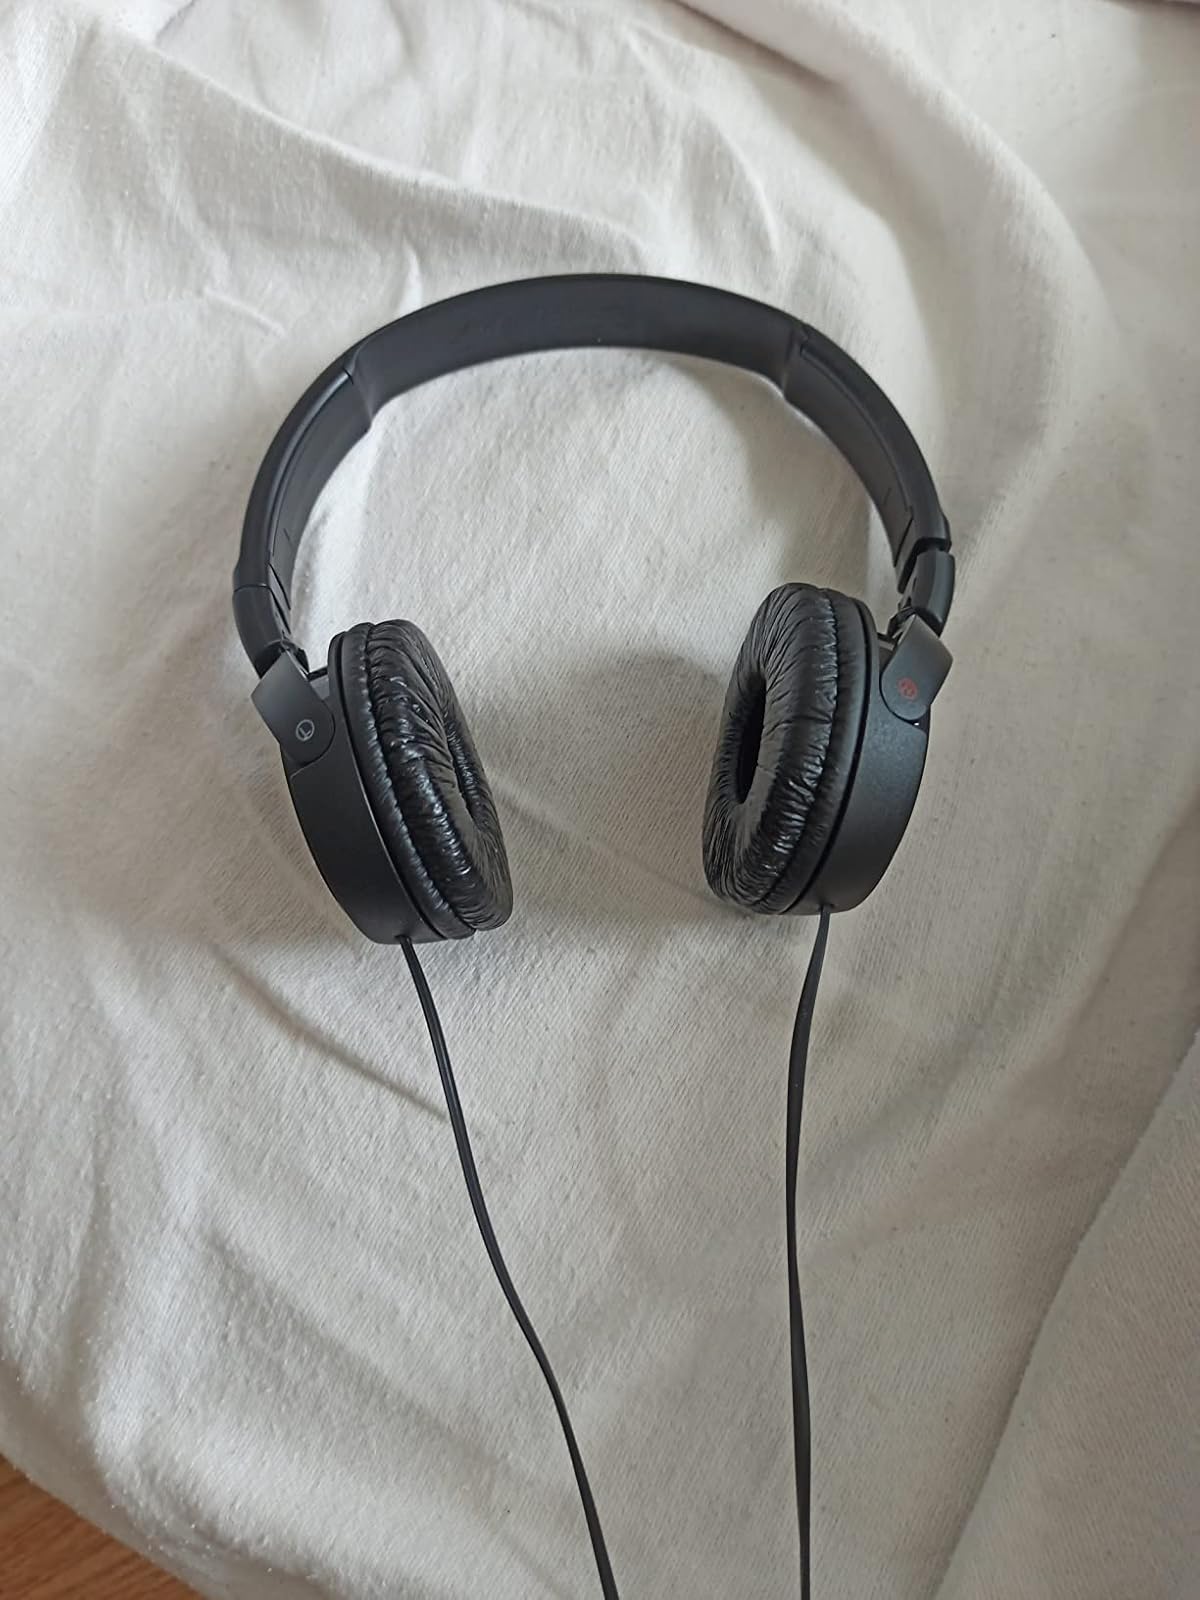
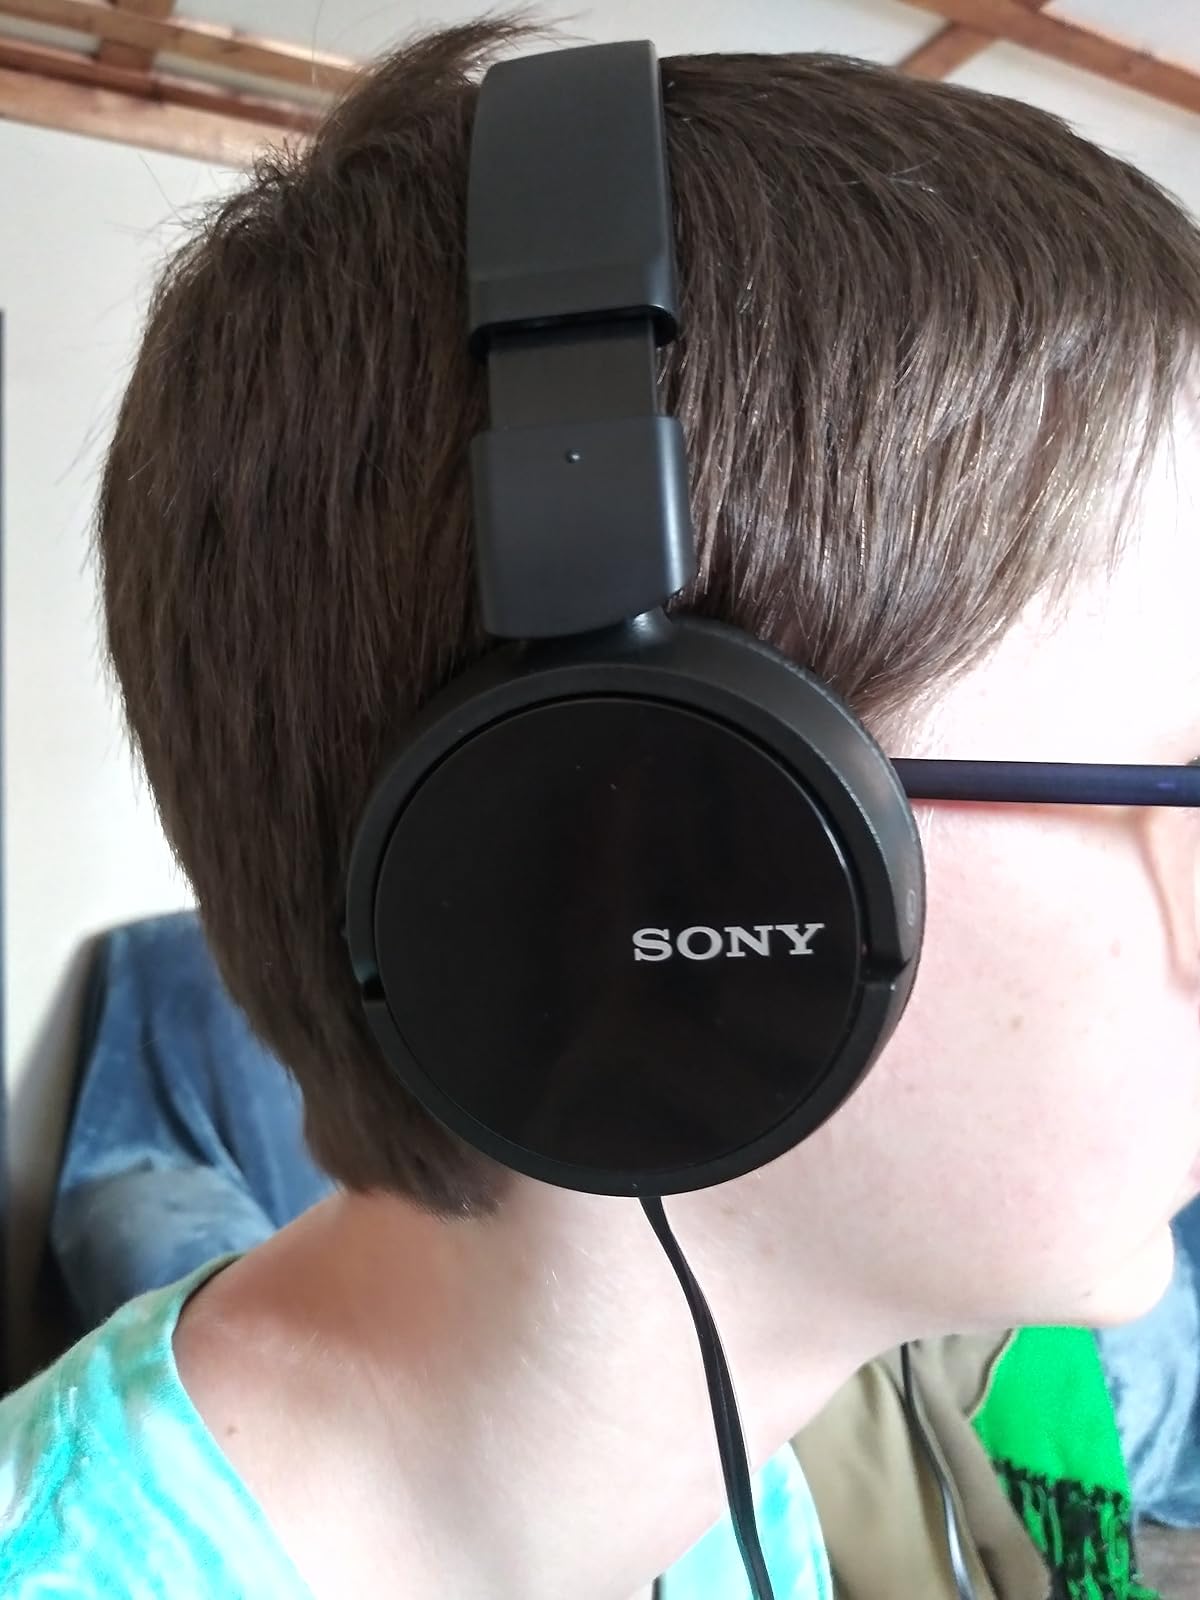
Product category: headphones
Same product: yes